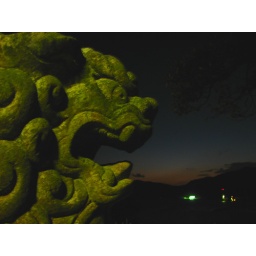
A stone lion in the grounds of Kojinja, Etajima.